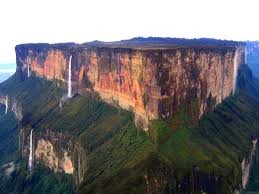
Landmark: Angel Falls